Embodied cognition

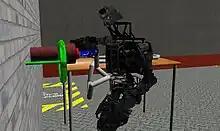
An Atlas robot connecting a hose to a pipe in a Gazebo computer simulation

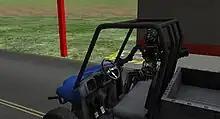
An Atlas robot climbing into a vehicle. The image was recreated in a Gazebo computer simulation.

Embodied AI tries not to overlook or underestimate the "body" when creating AI systems. It poses that future research should move towards systems that incorporate embodied perspectives. The body as a contributor to states of the mind is seen as more than a mere follower of (algorithmic) instructions. Embodiment is said to shape intelligent information processing because "intelligence is fundamentally a result of embodied interaction which exploits structure in the world".